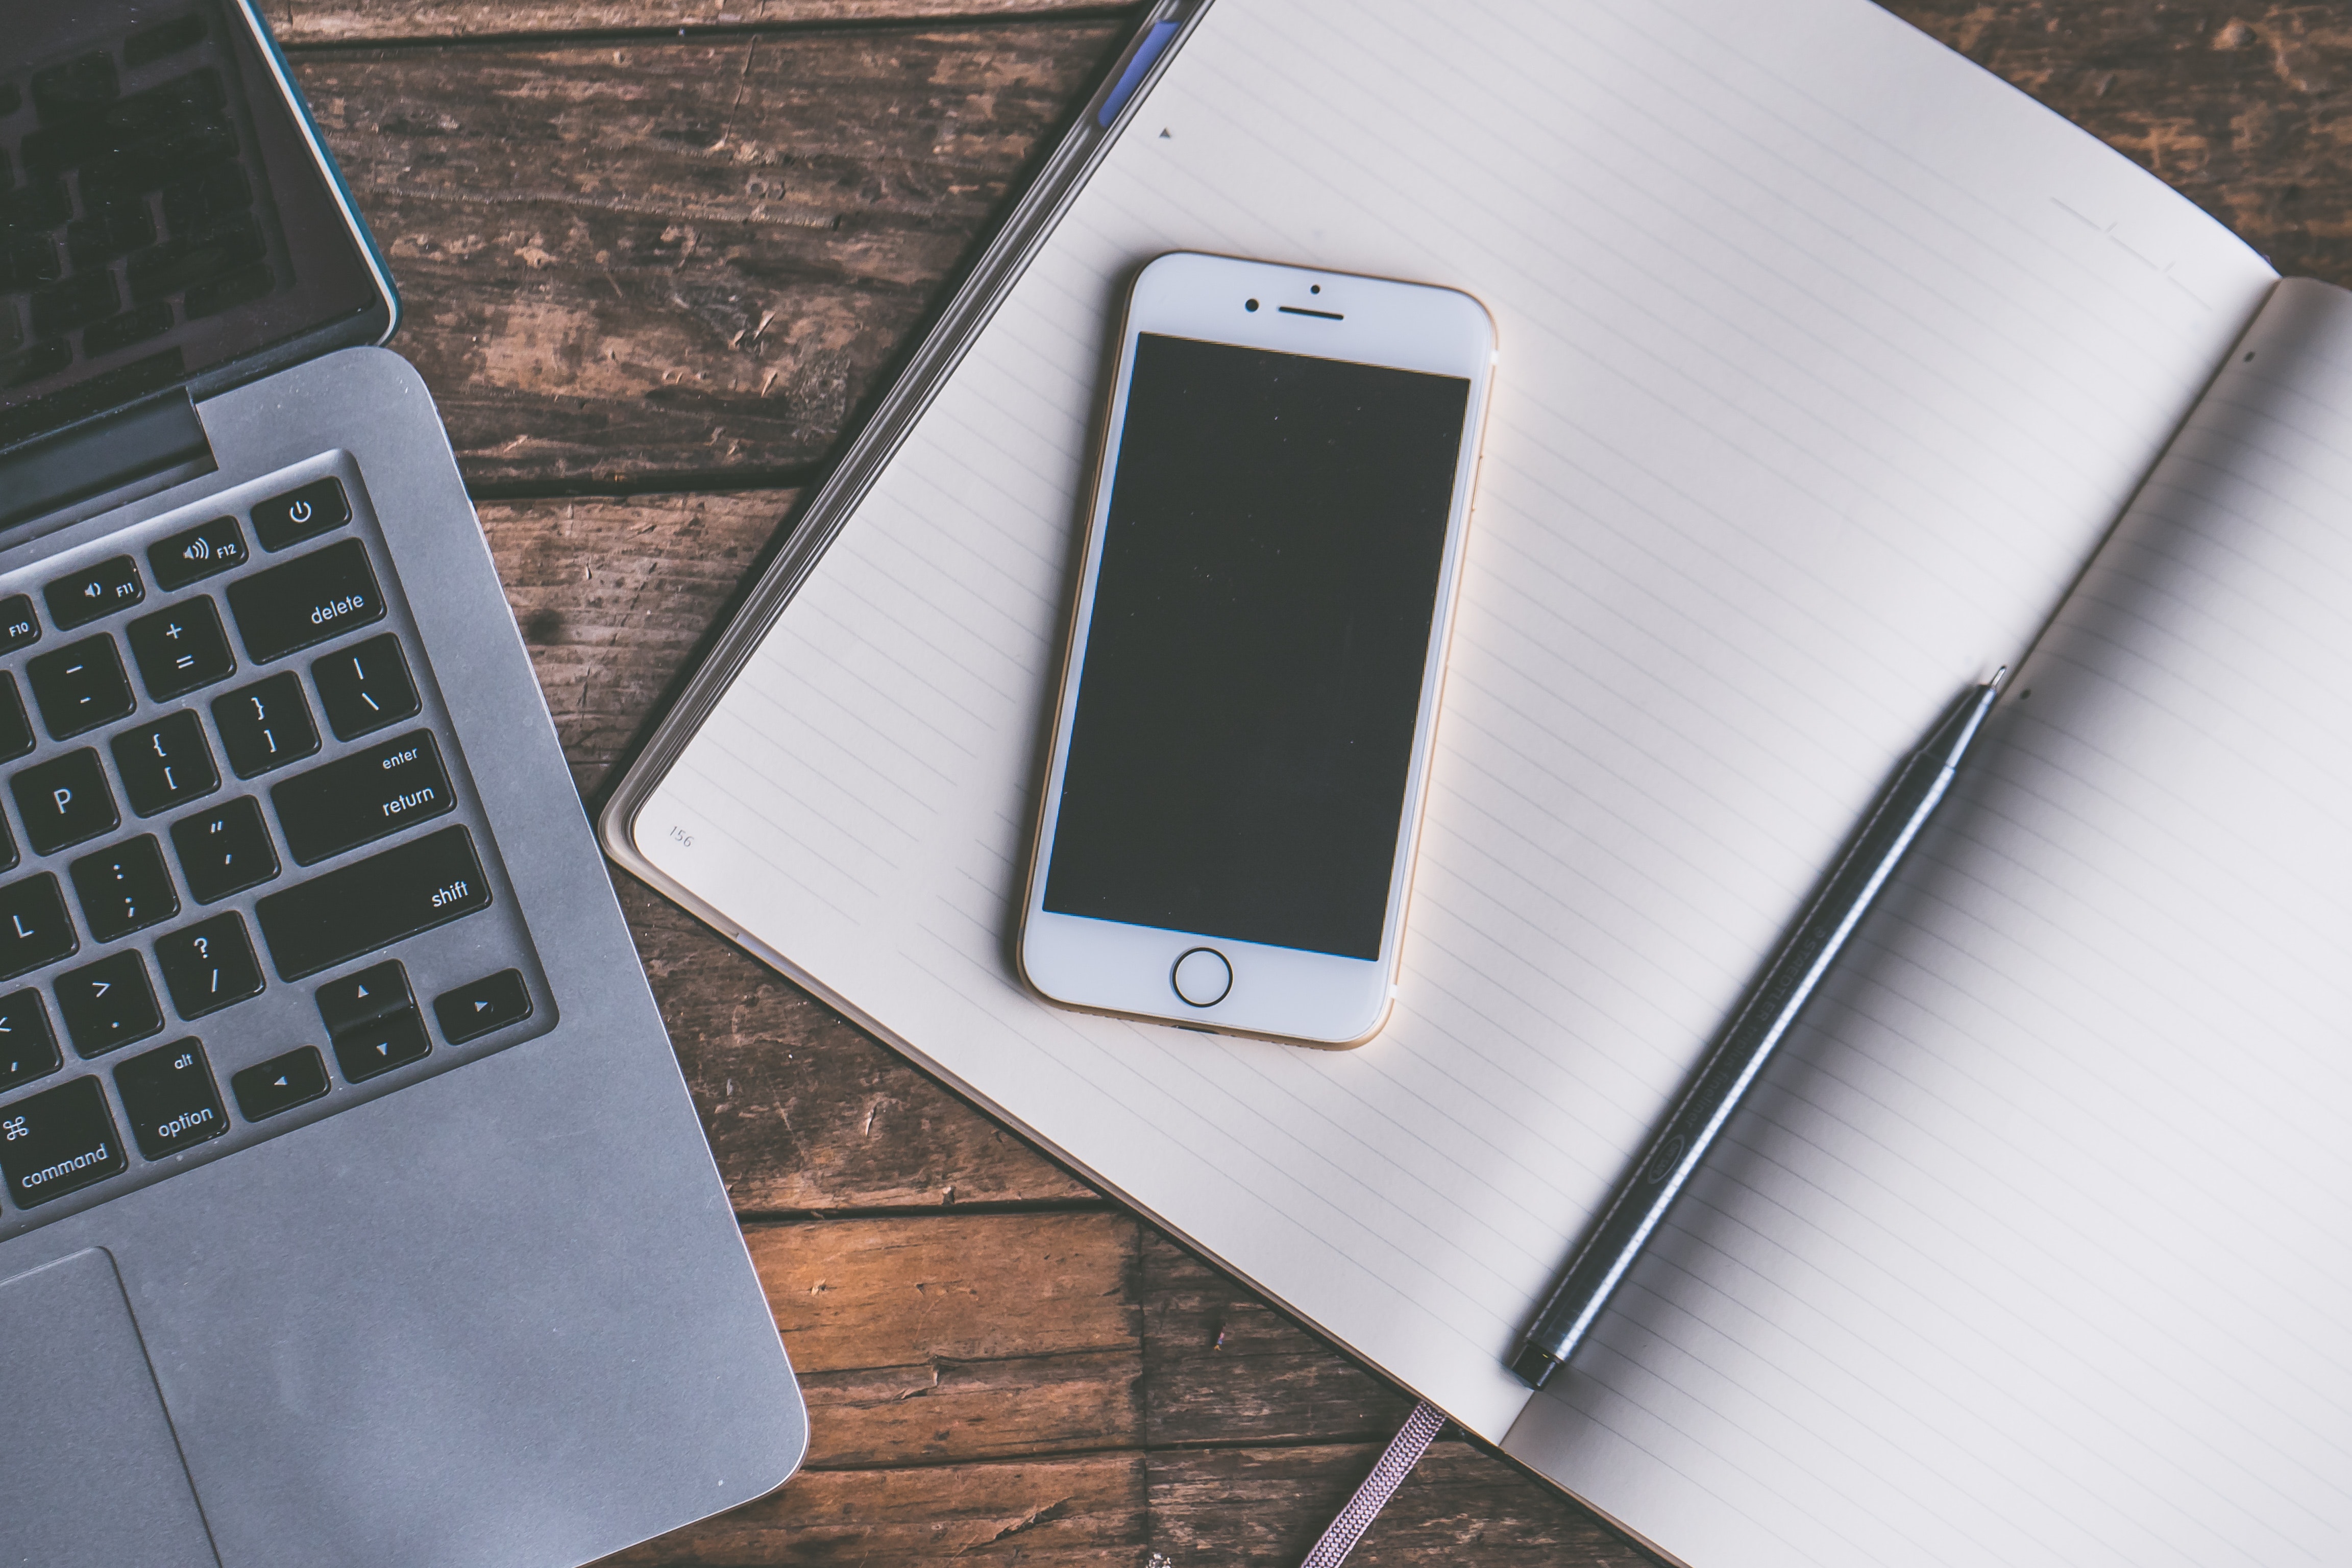
gadget, electronic device, technology, product, mobile phone, communication device, feature phone, electronics, mobile device, font, portable communications device